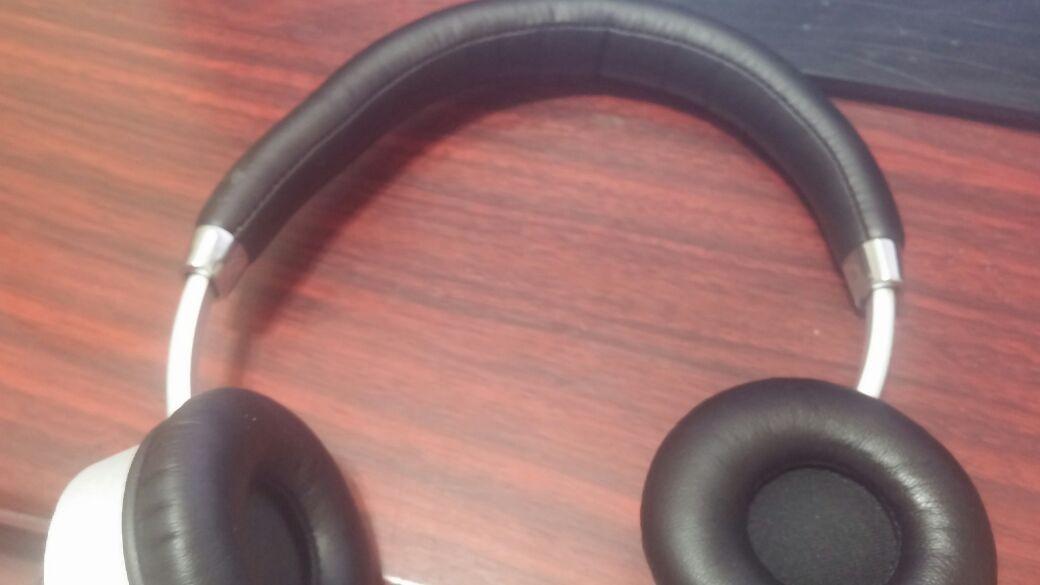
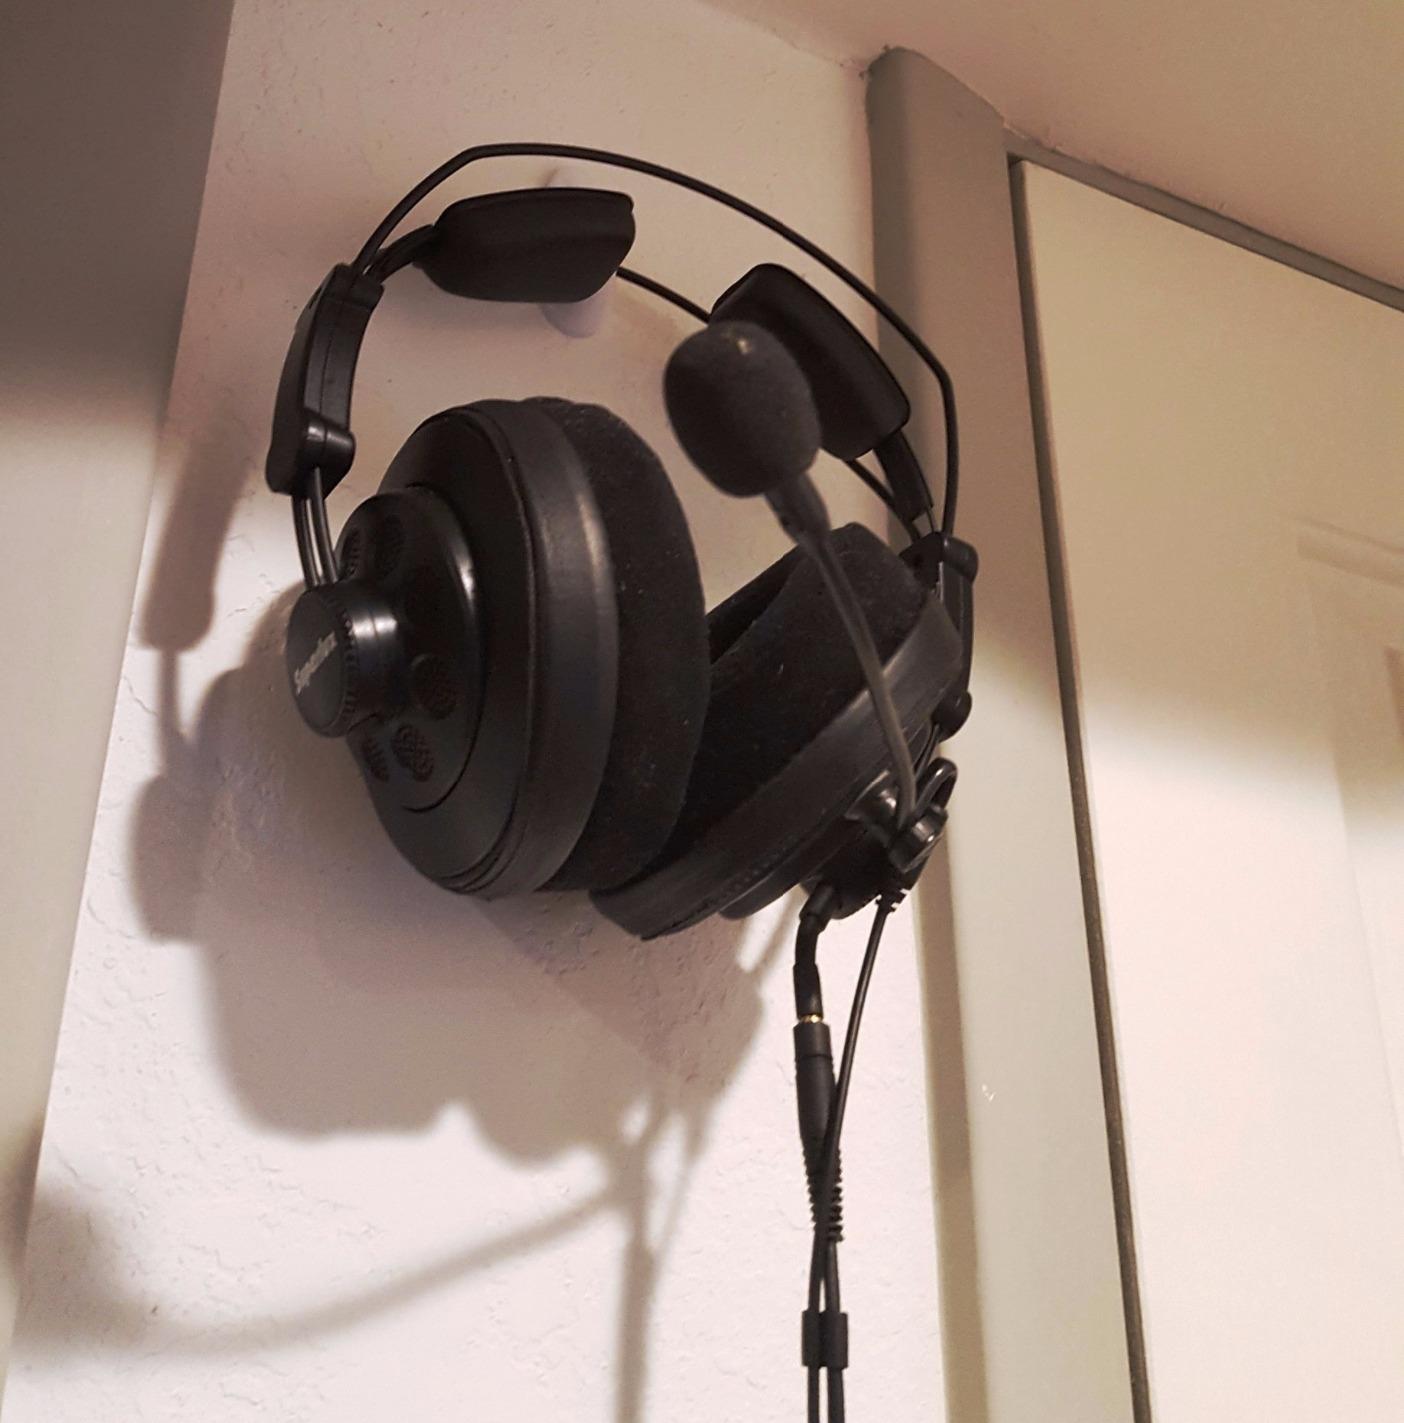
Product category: headphones
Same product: no